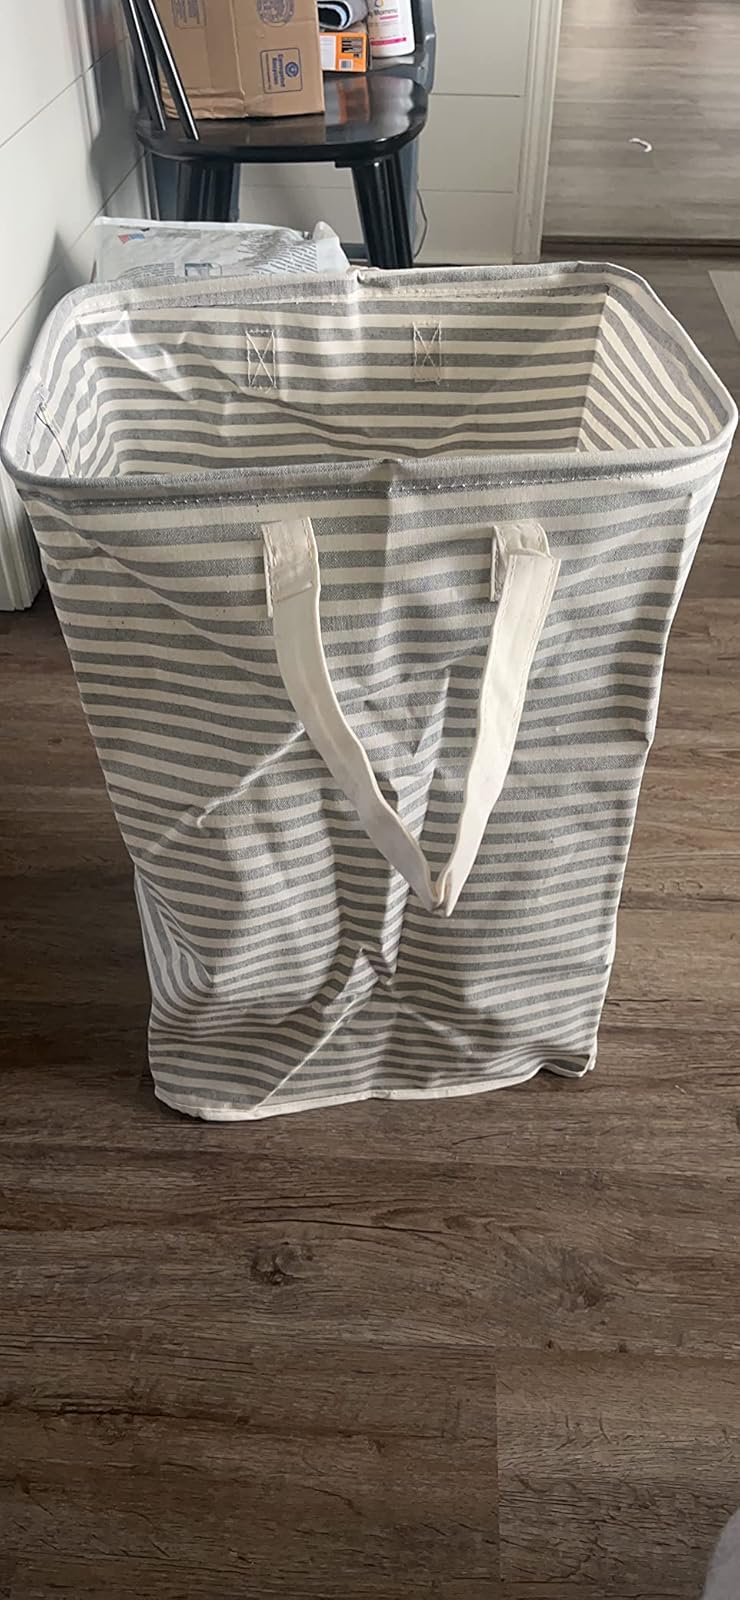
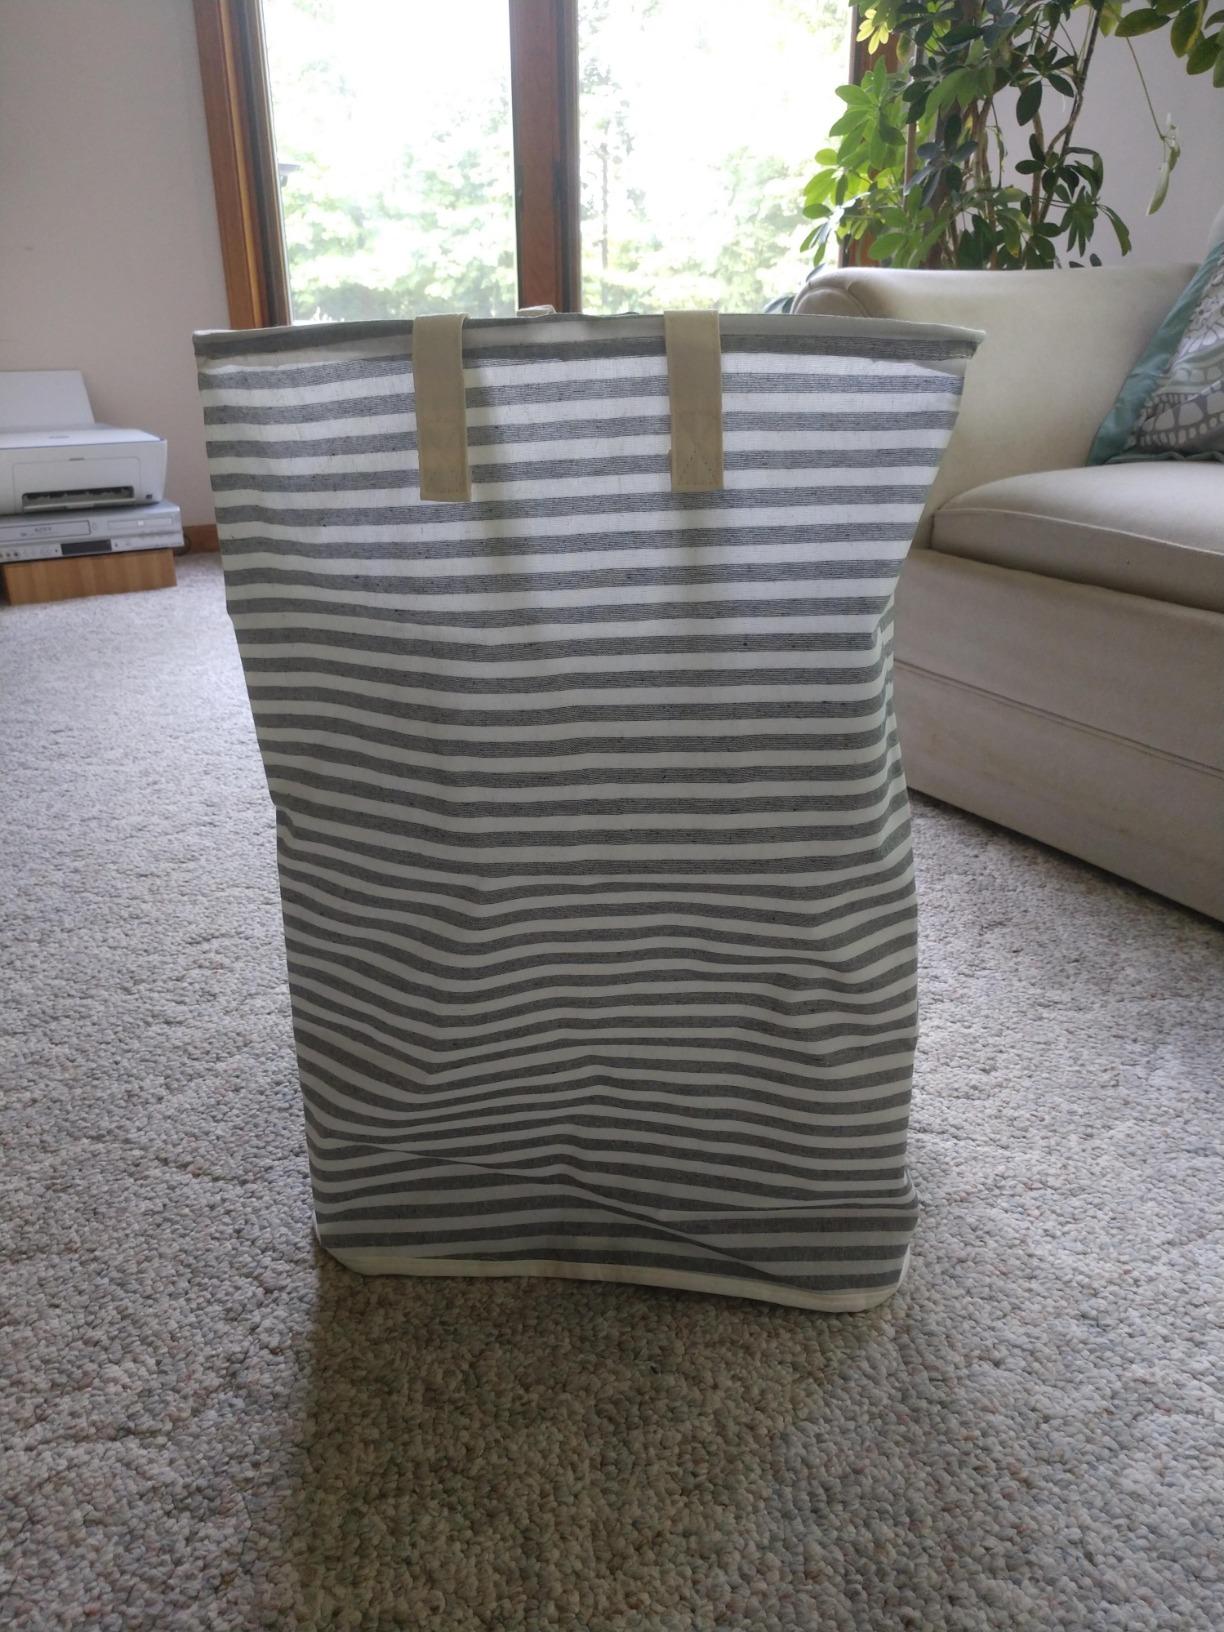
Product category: items_hamper
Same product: yes